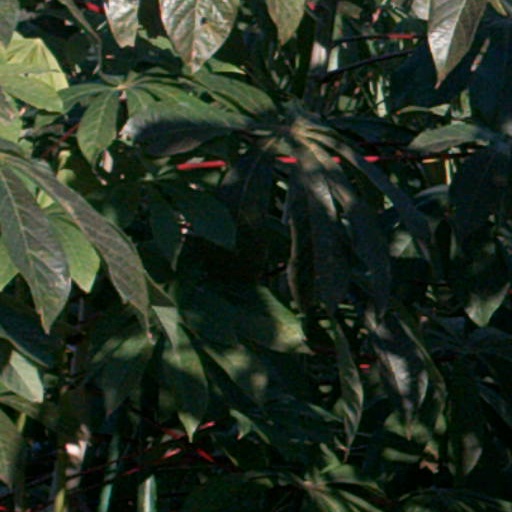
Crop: cassava